Roadway noise

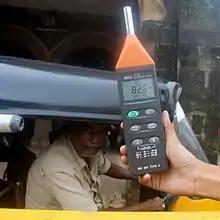
A sound level meter recording traffic noise in Mumbai.

In Mumbai, India, excessive honking and road noise is seen as a significant nuisance. The local police launched an experimental program in 2020 to link the time-length of red lights to an ambient noise sensor, increasing red light times if ambient noise from traffic exceeds limits. This acts as a deterrent to use of the horn.